St Anthony in Roseland

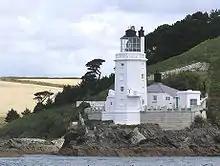
St Anthony's Lighthouse

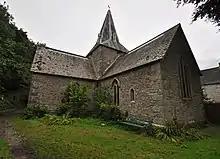
St Anthony's church

St Anthony in Roseland is a village and a former parish in Cornwall, England, in the United Kingdom. It is a small settlement on the Roseland Peninsula.